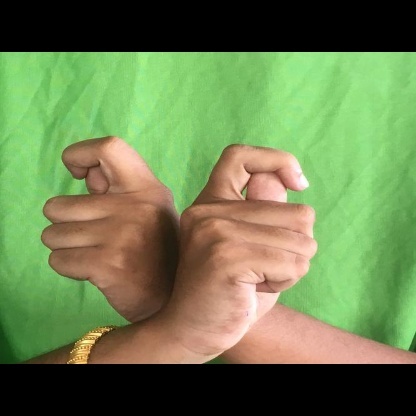
Mudra: Berunda